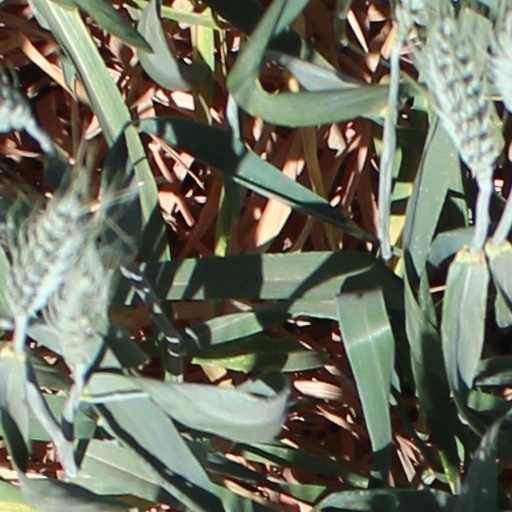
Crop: wheat